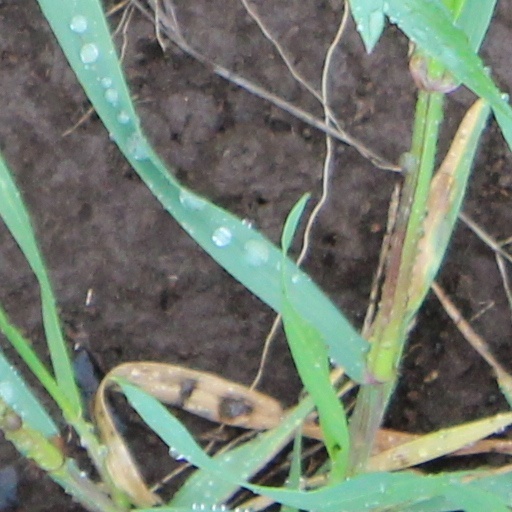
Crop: wheat